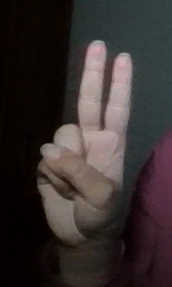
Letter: taa